Misha Brusilovsky

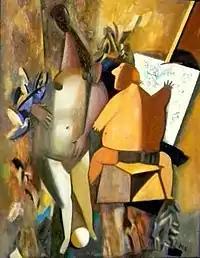
""Artist and model"". Canvas, oil. 75х100. 2013.

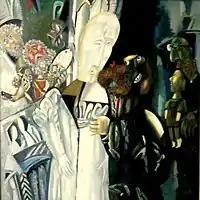
""Judas Kiss"". Canvas, oil. 100х100. 1999.

His fame throughout the Soviet Union did not change Brusilovsky's standing among the bureaucrats from the Sverdlovsk branch of the Communist Party, who added the artist's name to the "black" list of formalists, and his relationship with the publishing house ended with his being officially forbidden from working.